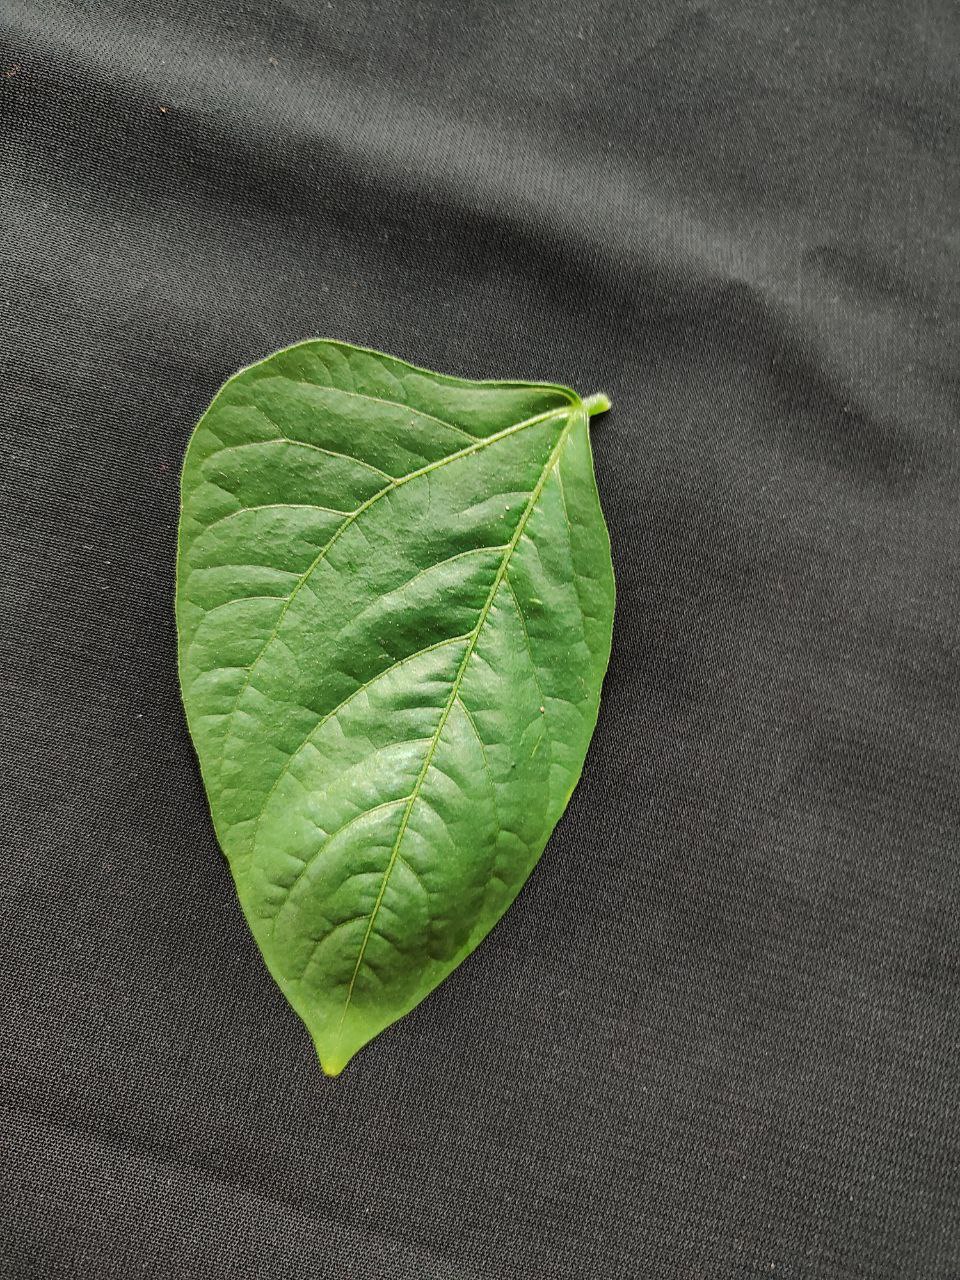
Crop: cowpea
Leaf condition: Fresh Leaf